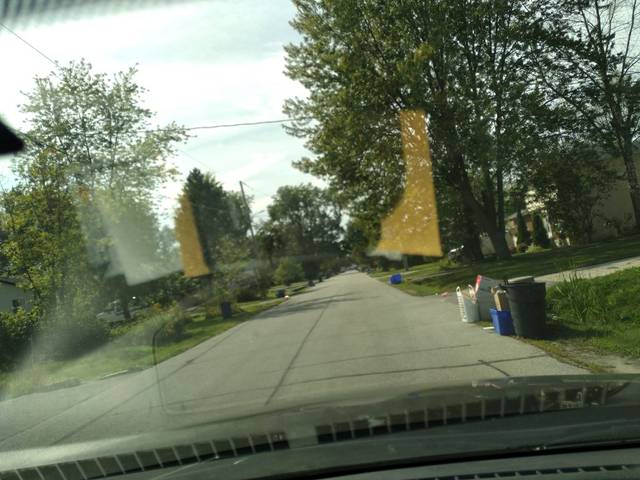
Region: Canada
Coordinates: 44.206, -79.474